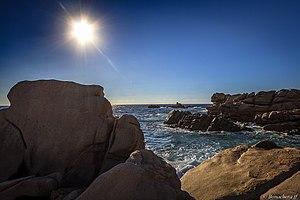
A punta di Caniscione, vue vers l'Ouest
Monacia-d'Aullène est une commune française située dans la circonscription départementale de la Corse-du-Sud et le territoire de la collectivité de Corse. Elle appartient à l'ancienne piève de Freto.